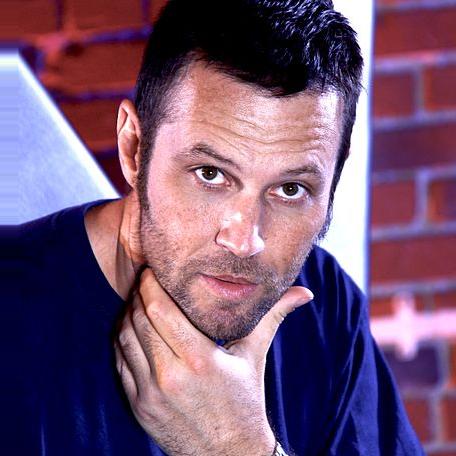
Age: 43